Pharaoh's daughter (wife of Solomon)

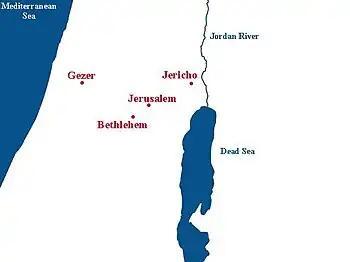
Location of the city of Gezer.

The narrative says that the Canaanite city of Gezer had never fallen before the Israelites from Joshua to David.